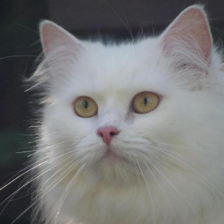
Label: animals